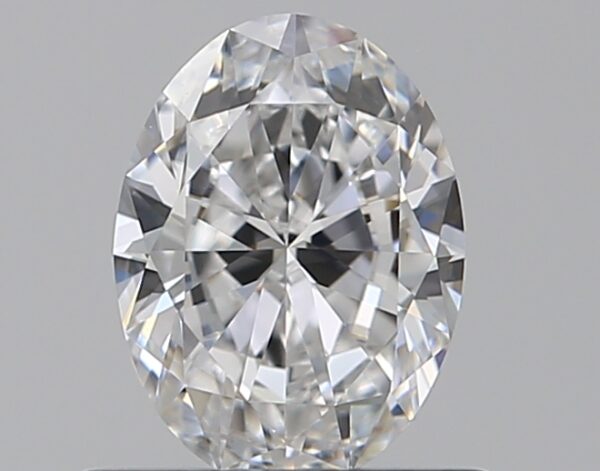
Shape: oval
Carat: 0.5
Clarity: VS2
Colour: D
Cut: EX
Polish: EX
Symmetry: VG
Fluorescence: N
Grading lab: GIA
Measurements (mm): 6.15 x 4.53 x 2.69